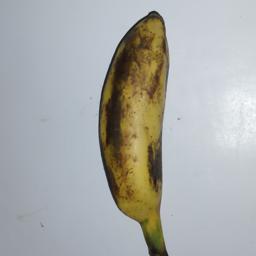
Banana variety: Champa Kola